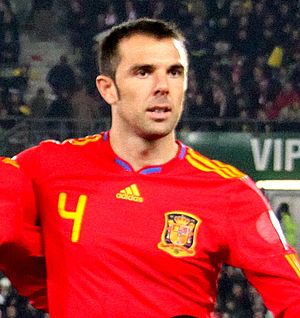
Carlos Marchena
Carlos Marchena López, er en spansk tidligere fodboldspiller, der gennem karrieren spillede for blandt andet Sevilla, Benfica, Valencia og Villarreal.